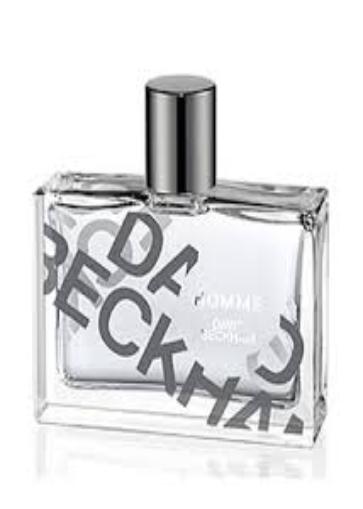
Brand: Homme by David
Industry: Necessities